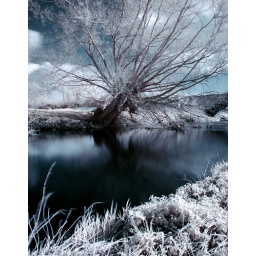
Wheatley - tree over river